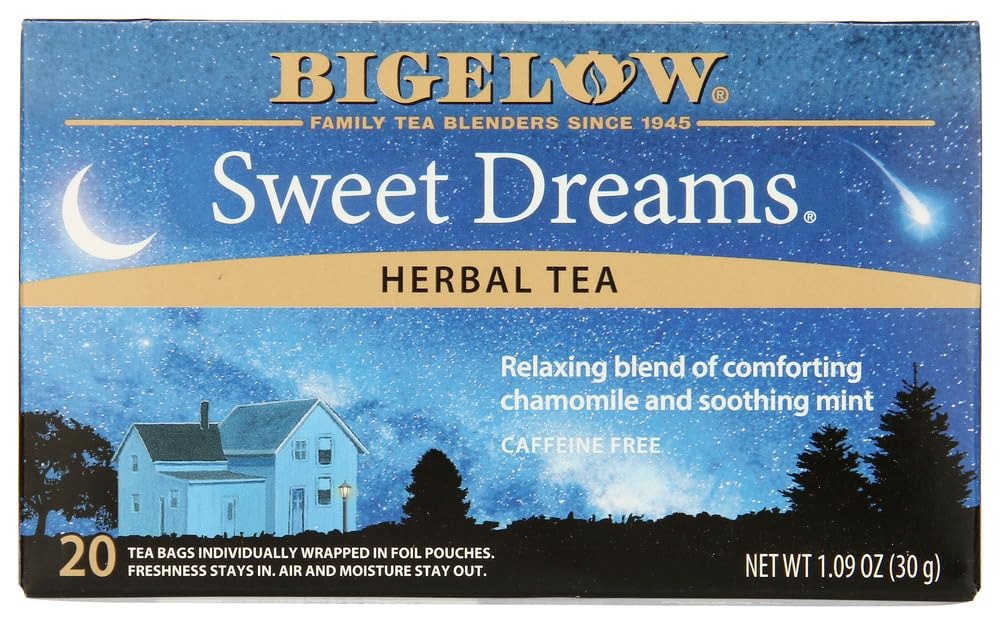
Item Name: TEA,HERB,SWEET DREAMS
Value: 6.0
Unit: Count

Price: 13.74